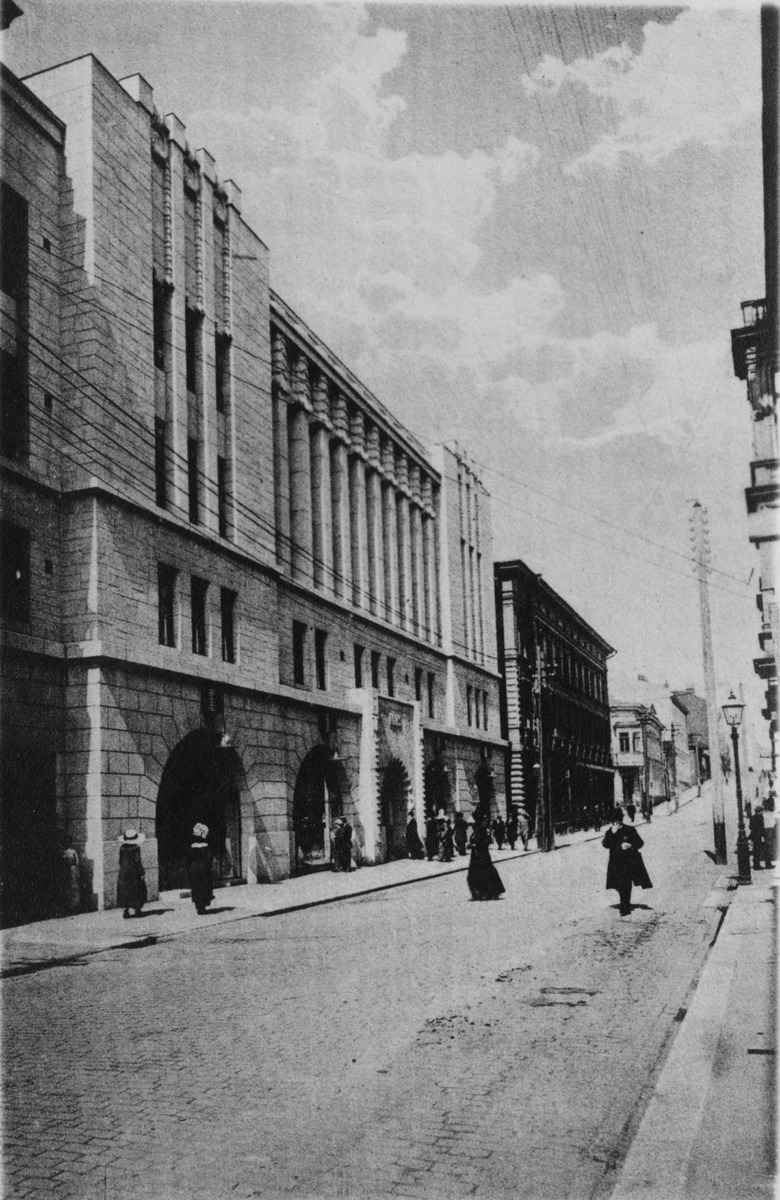
Fabianinkatu 14
sisällön kuvaus: Fabianinkatu 14. Pörssitalo. Arkkitehti Lars Sonck, 1911. Kortteli 33 Yksisarvinen. mustavalkoinen
Ajankohta: kuvausaika 1910 -luvulla
Paikka: Suomi, Uusimaa, Helsinki, Kluuvi Helsinki, Fabianinkatu 14
Aiheet: rakennukset liikerakennukset, arkkitehtuuri, jugend